Honda NT650

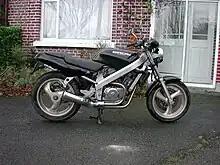
"400 cc" Honda Bros

Named the Bros in Japan, because the two different engine displacement versions conceived together as "brothers", the Bros came in versions, with the Bros 400 being designated NC25. After Honda stopped exporting the Hawk in 1992, they continued the Bros in Japan for one more year. A close ratio gear box (which drops into the Hawk), different wheels, and lower clip-ons were the major changes. A "Motor Cycle News" review said the Bros 400 is "heavy, underpowered and outdated, ... but surprisingly nice to ride – they’re well balanced, steer well and the engine is flexible, torquey and characterful given its 33bhp output. The Bros version is chain driven instead of using a shaft drive, lightening the unspring weight of the bike considerably. The Bros has a comfy, semi-upright café racer riding position."